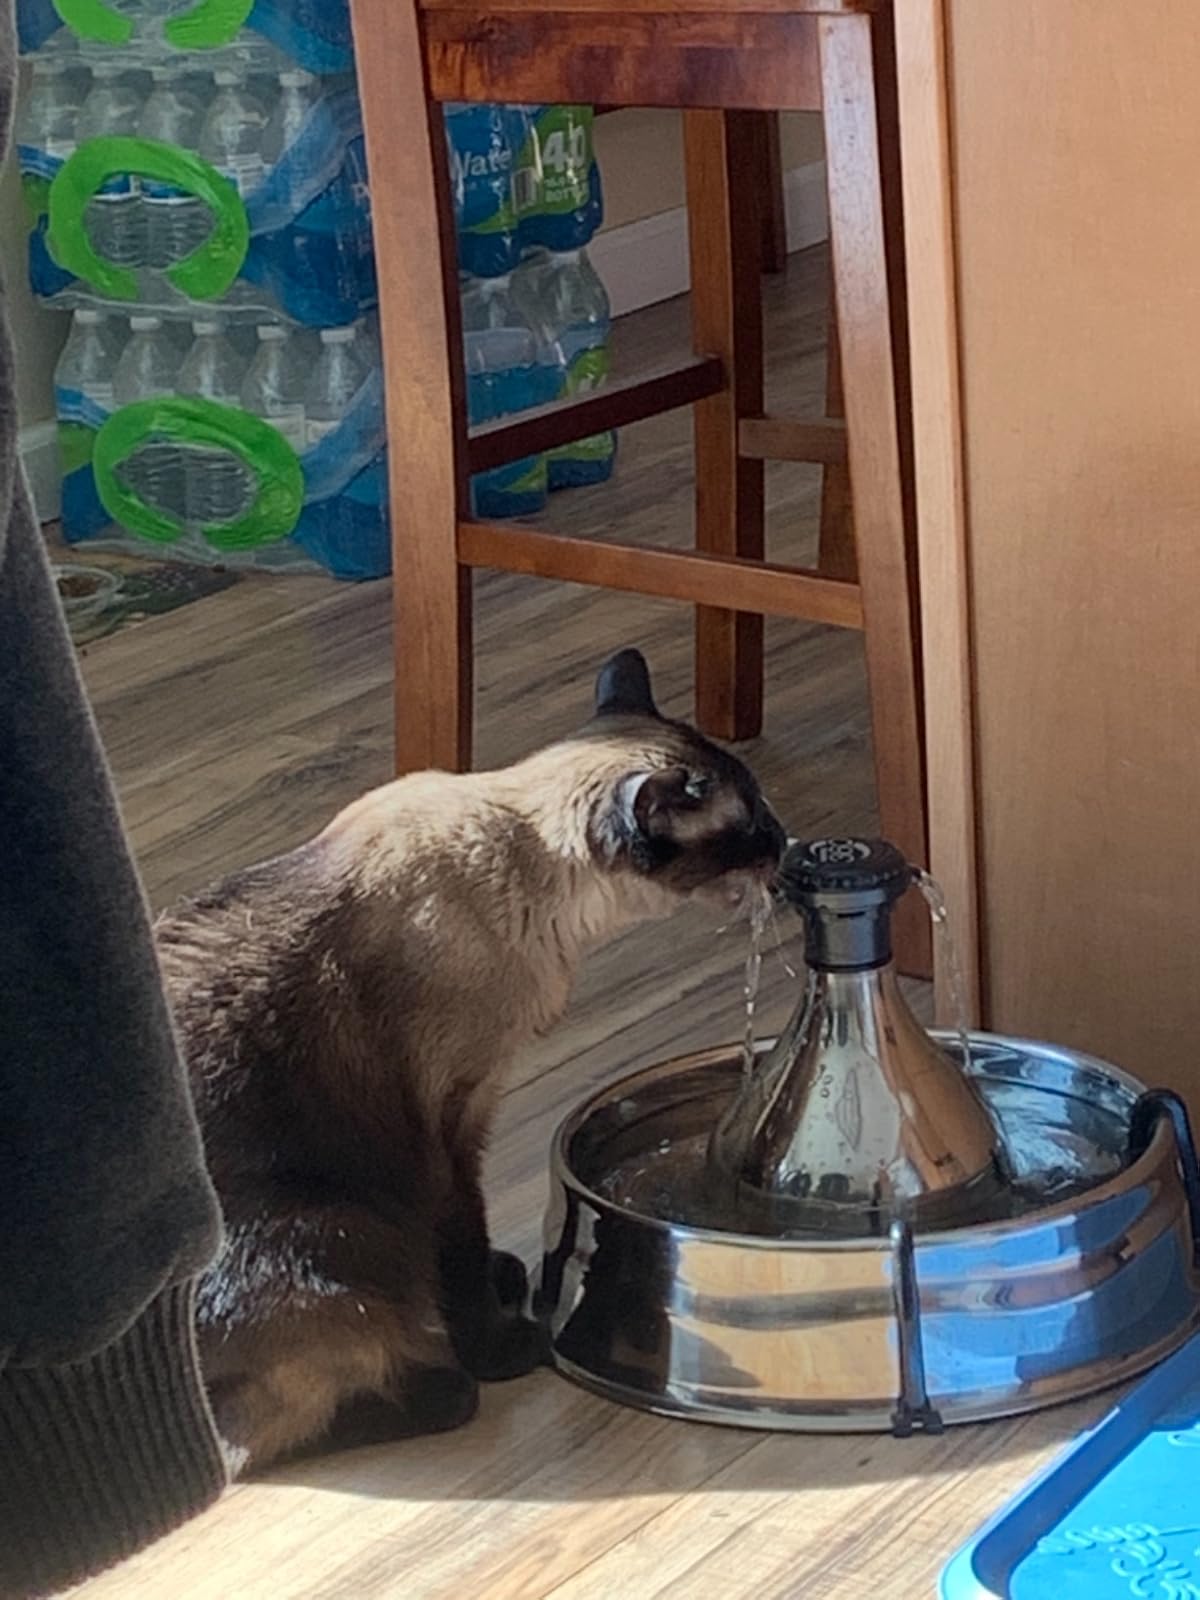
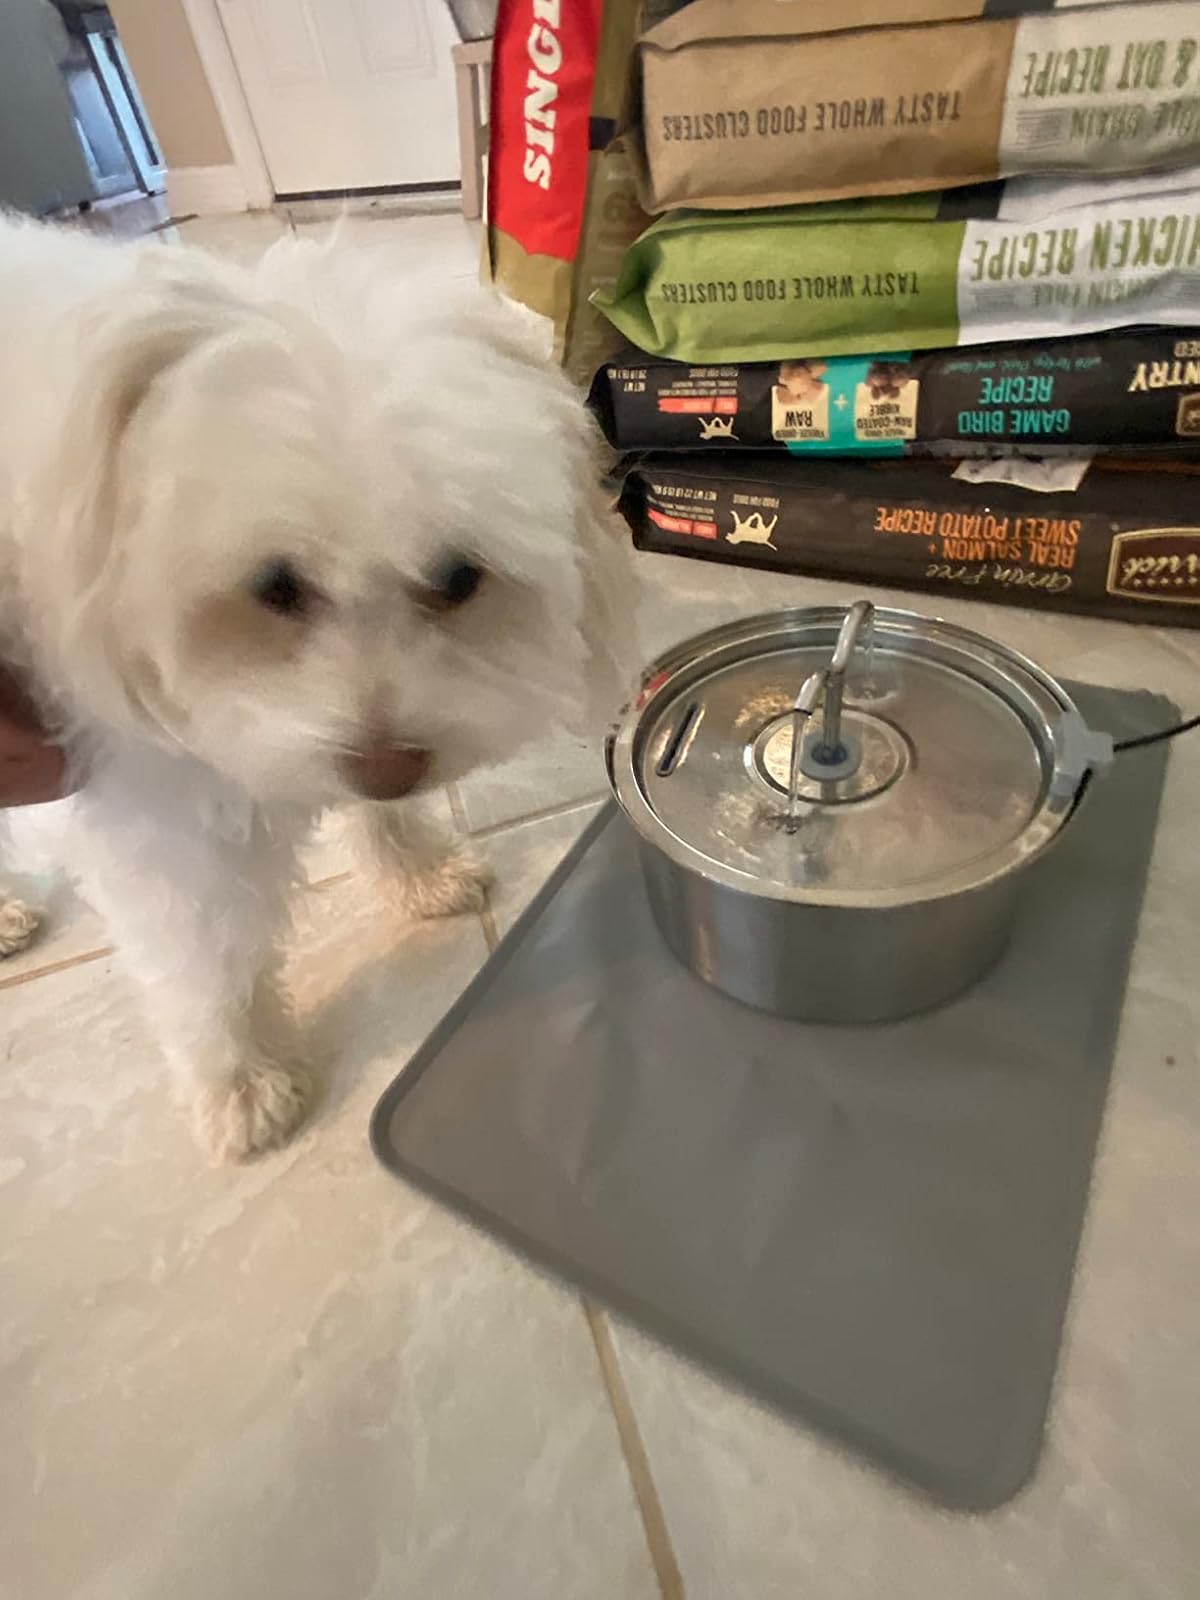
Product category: items_bowl
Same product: no